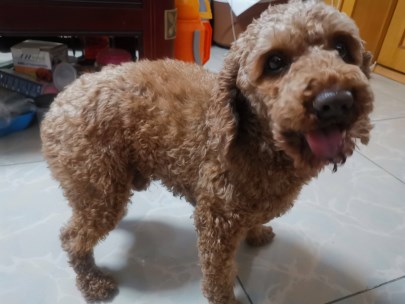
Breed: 7449-n000128-teddy